Sarajevo

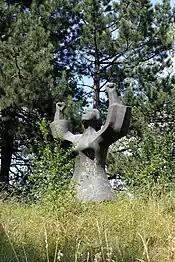
Vraca Memorial Park is a park dedicated to World War II victims in the city

Although the Bosnia Vilayet "de jure" remained part of the Ottoman Empire, it was "de facto" governed as an integral part of Austria-Hungary with the Ottomans having no say in its day-to-day governance. This lasted until 1908 when the territory was formally annexed and turned into a condominium, jointly controlled by both Austrian Cisleithania and Hungarian Transleithania.